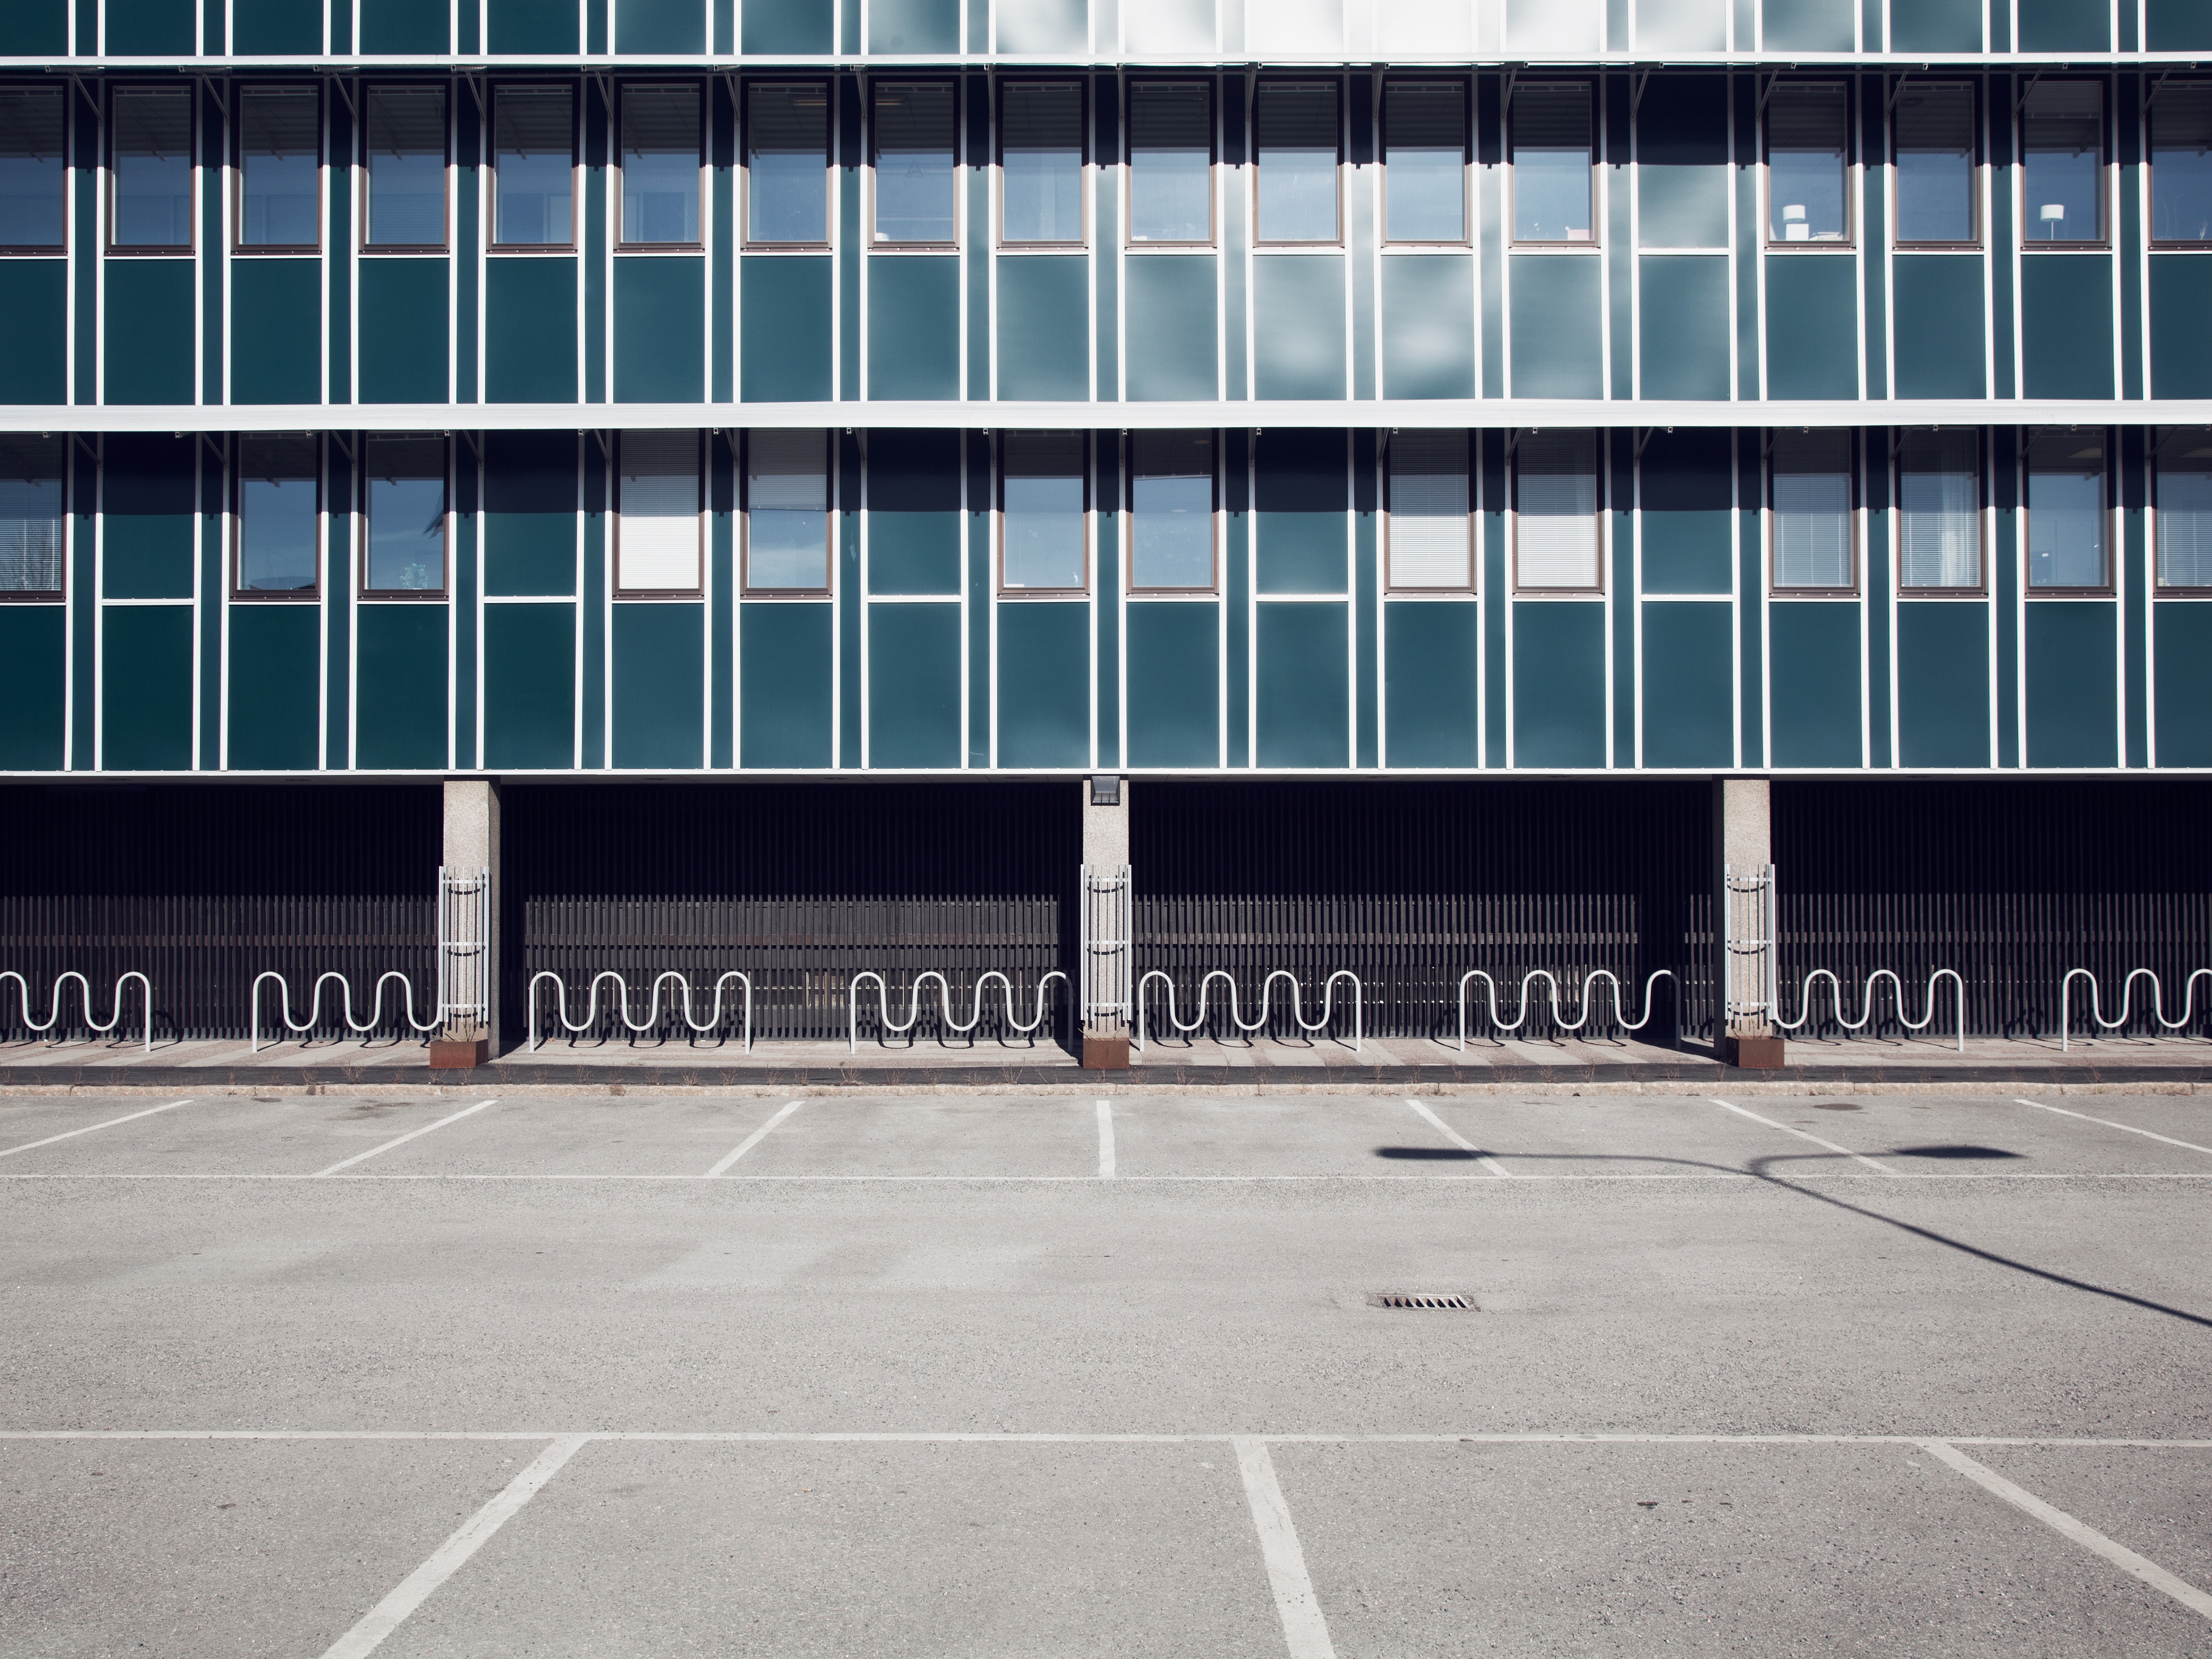
architecture, structure, glass, building, city, downtown, line, facade, stadium, parking lot, windows, shape, headquarters, urban area, human settlement, sport venue